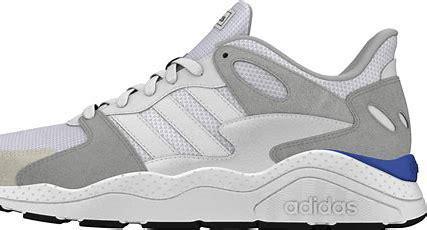
Brand: Adidas
Model: Crazychaos